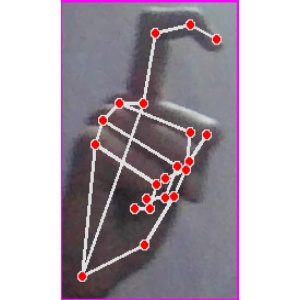
अक्षर: ट